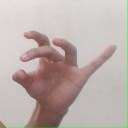
अक्षर: ओ